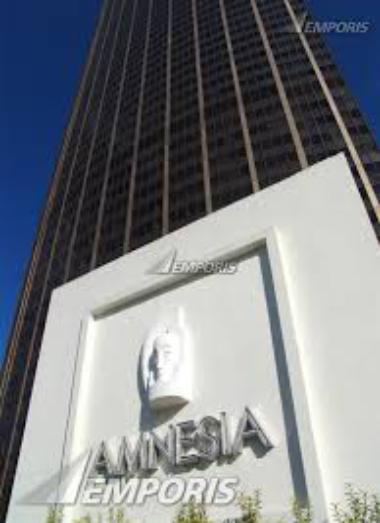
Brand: amnesia
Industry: Clothes